Dewey Segura

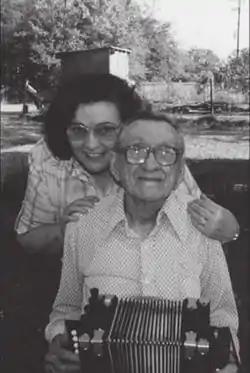
Dewey Segura with his daughter Irene.

On June 22, 1934, the Library of Congress recorded both Dewey and Segura at the White Oak bar near New Iberia, Louisiana. Dewey would record again for historian Richard K. Spottswood in 1975 and would explain to Spottswood that the listings of "Joe Segura" were actually Edier or Dewey.